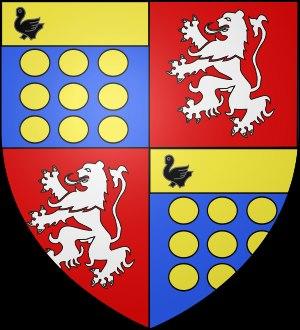
Épinoy était une châtellenie en Flandre française et une ancienne principauté du Comté de Flandre. D'abord possession des barons d'Antoing, elle appartenait depuis 1327 à la maison de Melun.